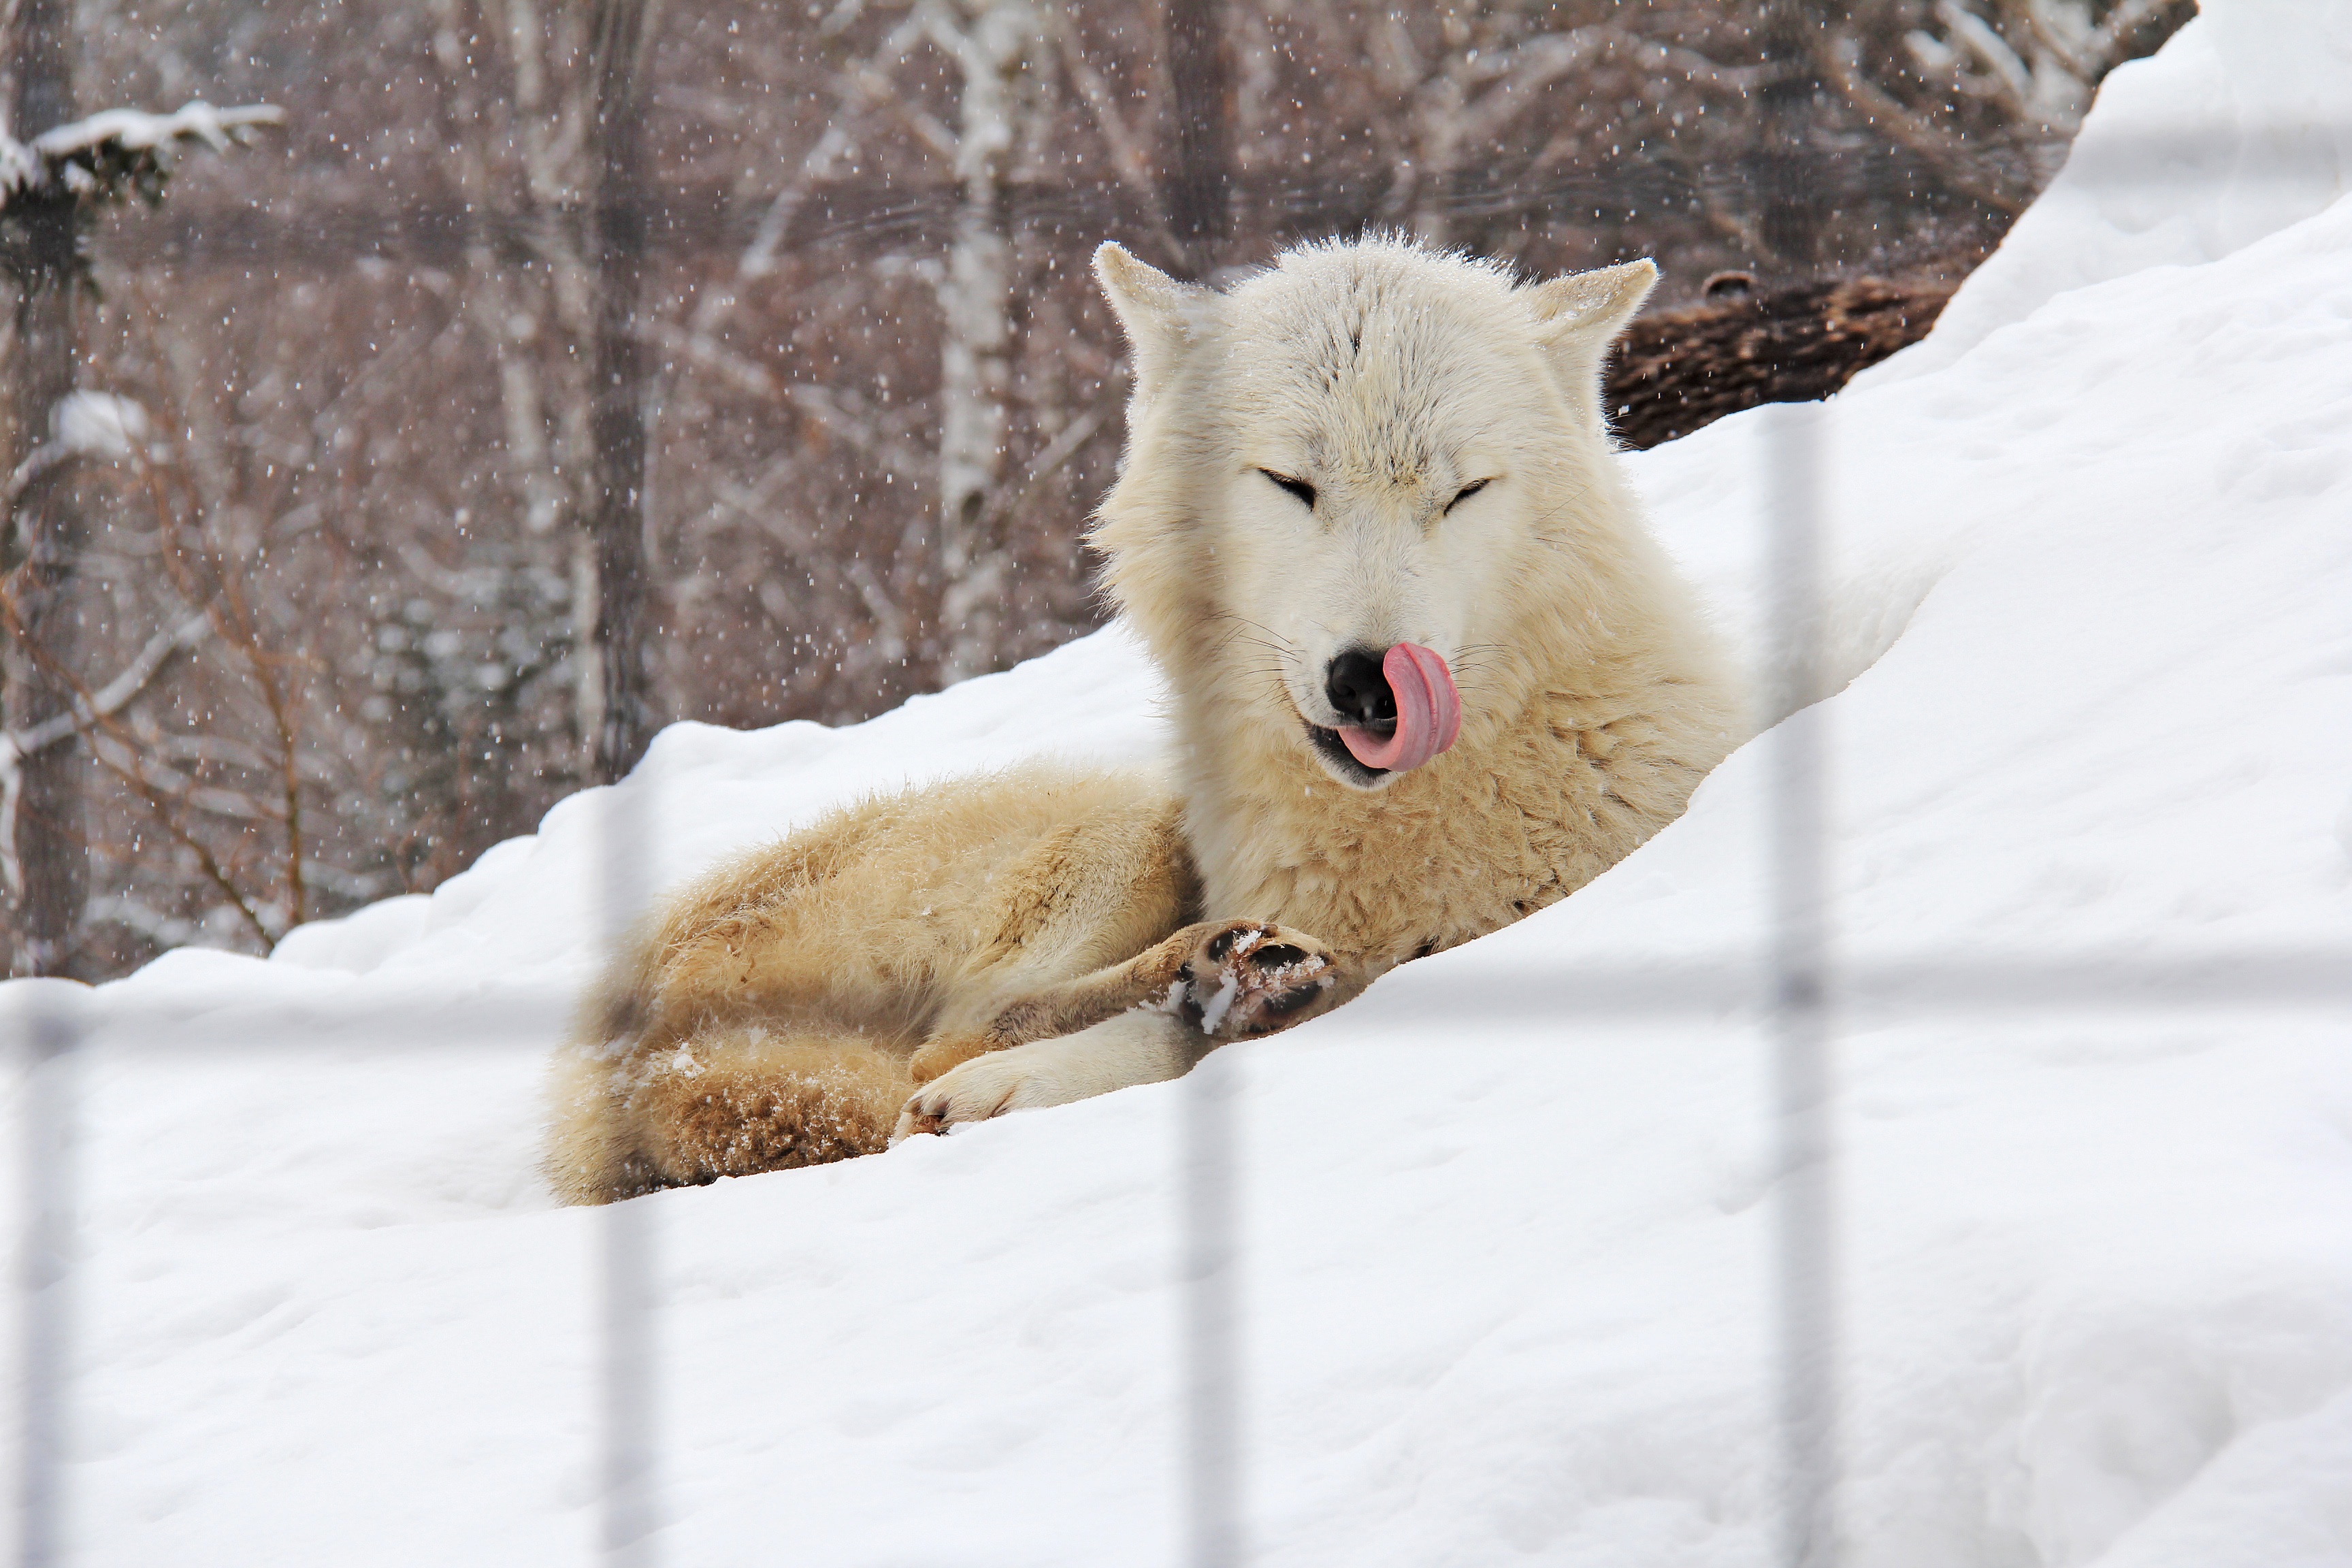
outdoor, snow, cold, winter, white, animal, wildlife, zoo, natural, weather, mammal, asia, snowy, wolf, fox, japan, season, fauna, arctic fox, vertebrate, hokkaido, asahikawa, dog like mammal, saarloos wolfdog, wolfdog, czechoslovakian wolfdog, dog breed group, greenland dog, canis lupus tundrarum